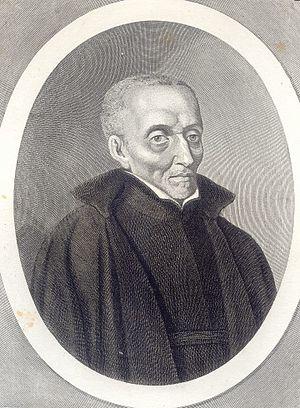
Nicolas Caussin, né à Troyes le 27 mai 1583 et décédé le 2 juillet 1651, est un prêtre jésuite français. Prédicateur de renom il devint confesseur de Louis XIII; il fut exilé pour avoir pris parti pour la reine-mère.